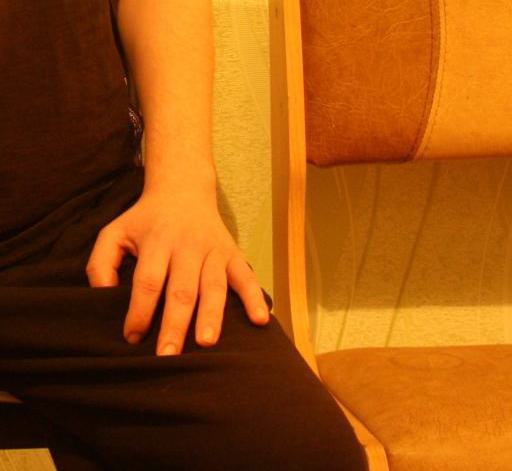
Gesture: no_gesture